Old Württemberg

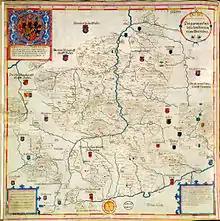
The Duchy of Württemberg in 1596: places under foreign lordship have been marked with a red dot by Gadner

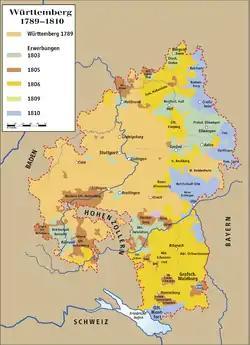
Old Württemberg in 1789 – expanded by the gains resulting from the 1803 "Reichsdeputationshauptschluss"

Old Württemberg was the princely territory of Württemberg prior to the imperial treaty or "Reichsdeputationshauptschluss" of 1803, as opposed to the New Württemberg which followed and which acquired a large number of additional territories – especially to the east and south of Old Württemberg.